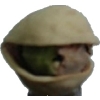
Label: pistachio